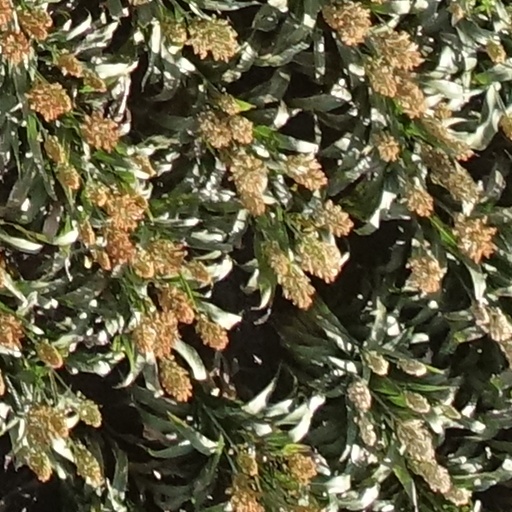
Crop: sorghum